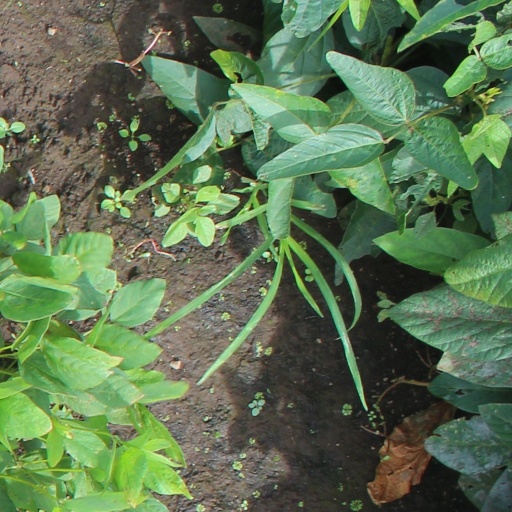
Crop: soybean